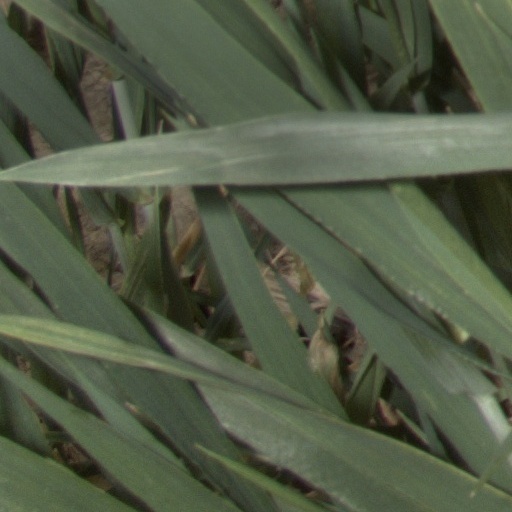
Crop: wheat